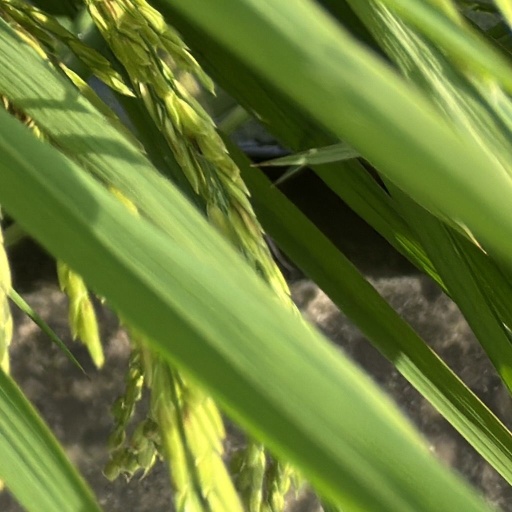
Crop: rice